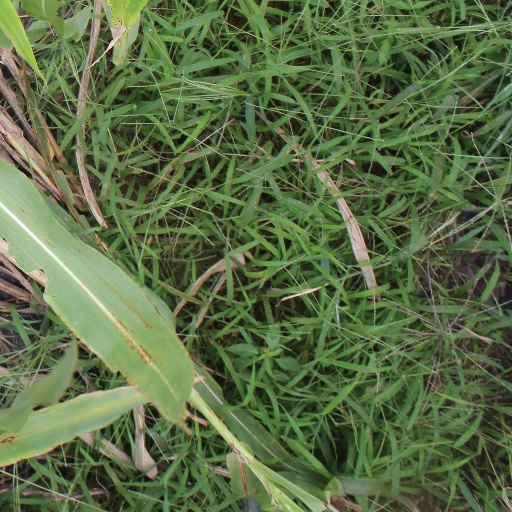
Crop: sorghum